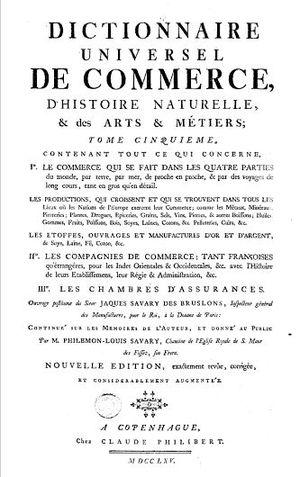
Jacques Savary des Brûlons, né en 1657 à Paris, mort le 22 avril 1716, était un inspecteur général de la Douane français sous le règne de Louis XIV, auteur du Dictionnaire universel du commerce publié à titre posthume en 1723.